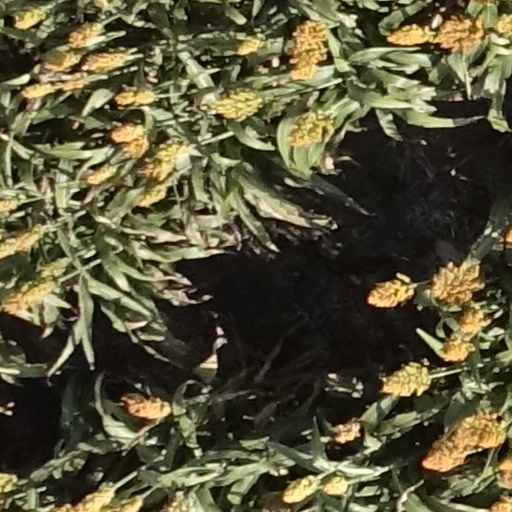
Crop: sorghum